Franciscus de Neve (II)

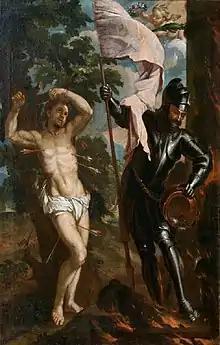
St Sebastian and St Floriane

Franciscus II is now mainly known for his altarpieces and mythological scenes although he also painted portraits. He also had a reputation as a landscape painter and his mythological scenes often include extensive landscapes in a style reminiscent of Claude Lorrain. An example is "Narcissus and Echo" (Christ Church, University of Oxford). The painter was already at the time of his stay in Rome known for his Roman landscapes and in particular for his detailed rendering of trees and foliage. Most of his landscapes are known only as engravings, few in their original oil version. A large number of small, unsigned landscapes has been handed down almost exclusively in engravings, which were made by Giovanni Giacomo de Rossi alla Pace in the 1660s in Rome. They found wide circulation and were already present in early collections.